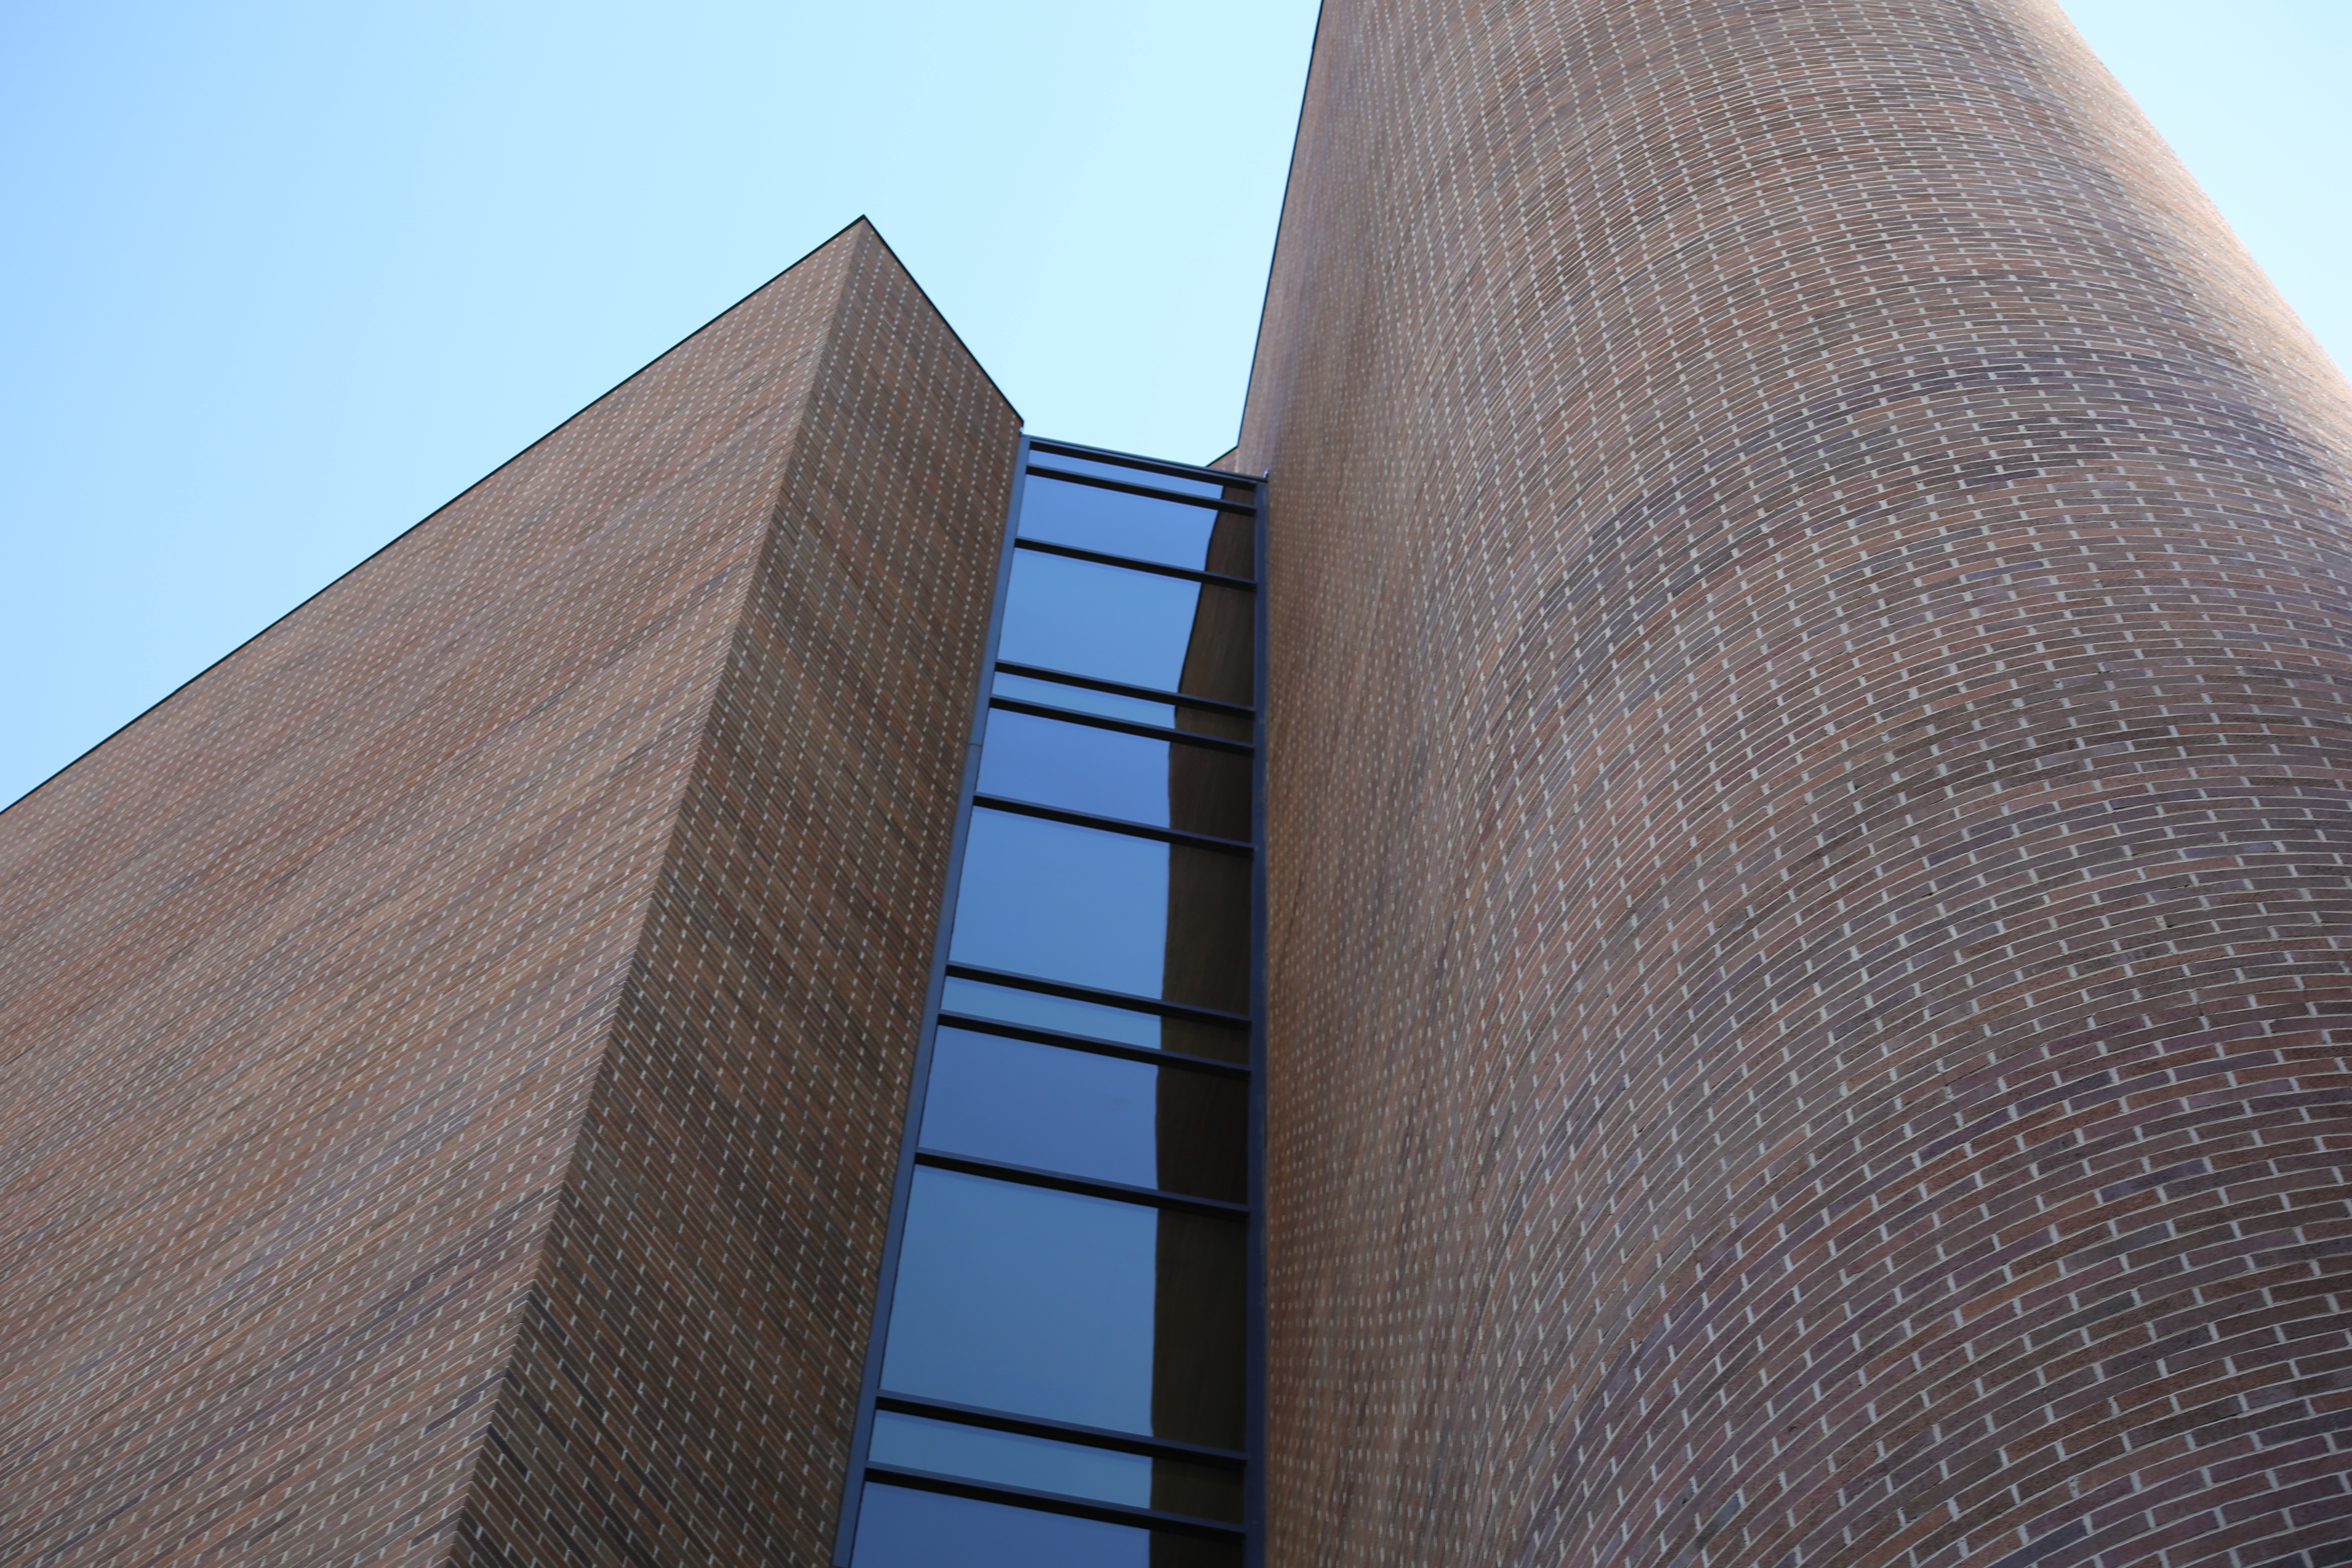
architecture, roof, building, city, skyscraper, downtown, corporate, office, landmark, facade, blue, business, modern, tower block, brickwork, headquarters, window covering